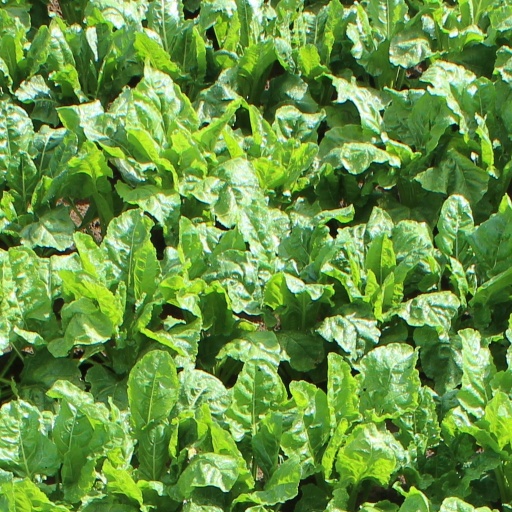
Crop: sugar beet